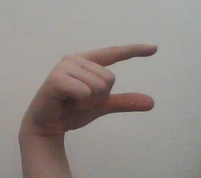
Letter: dal